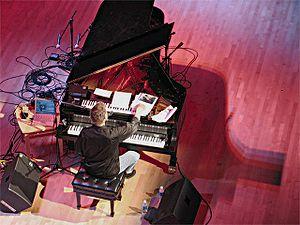
Bruce Randall Hornsby, né le 23 novembre 1954 à Williamsburg, est un musicien, compositeur et chanteur américain. Il est influencé par la musique classique, le jazz, le bluegrass, le folk, le rock et le blues.